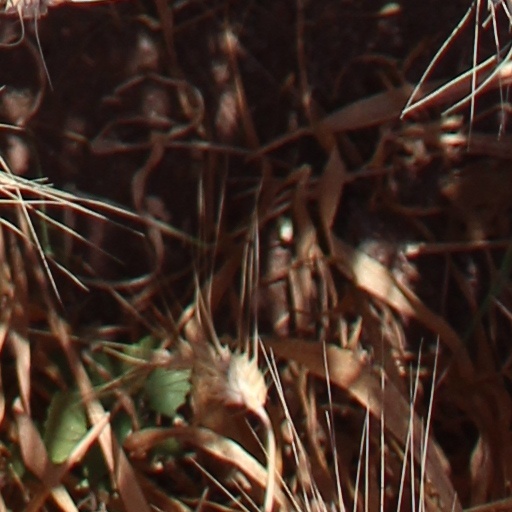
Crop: wheat